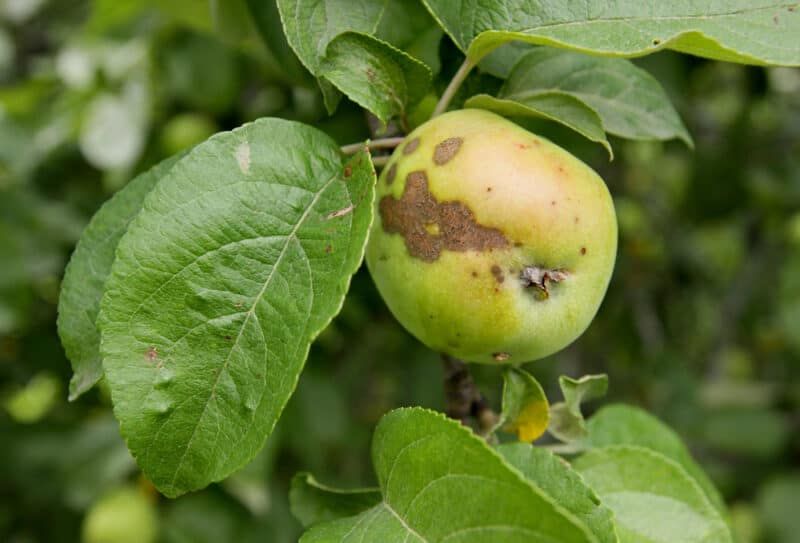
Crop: apple
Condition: scab